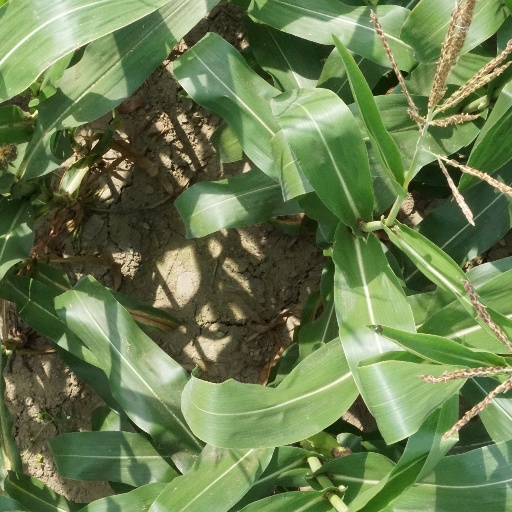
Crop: maize; corn